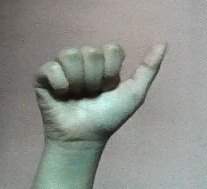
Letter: dhad